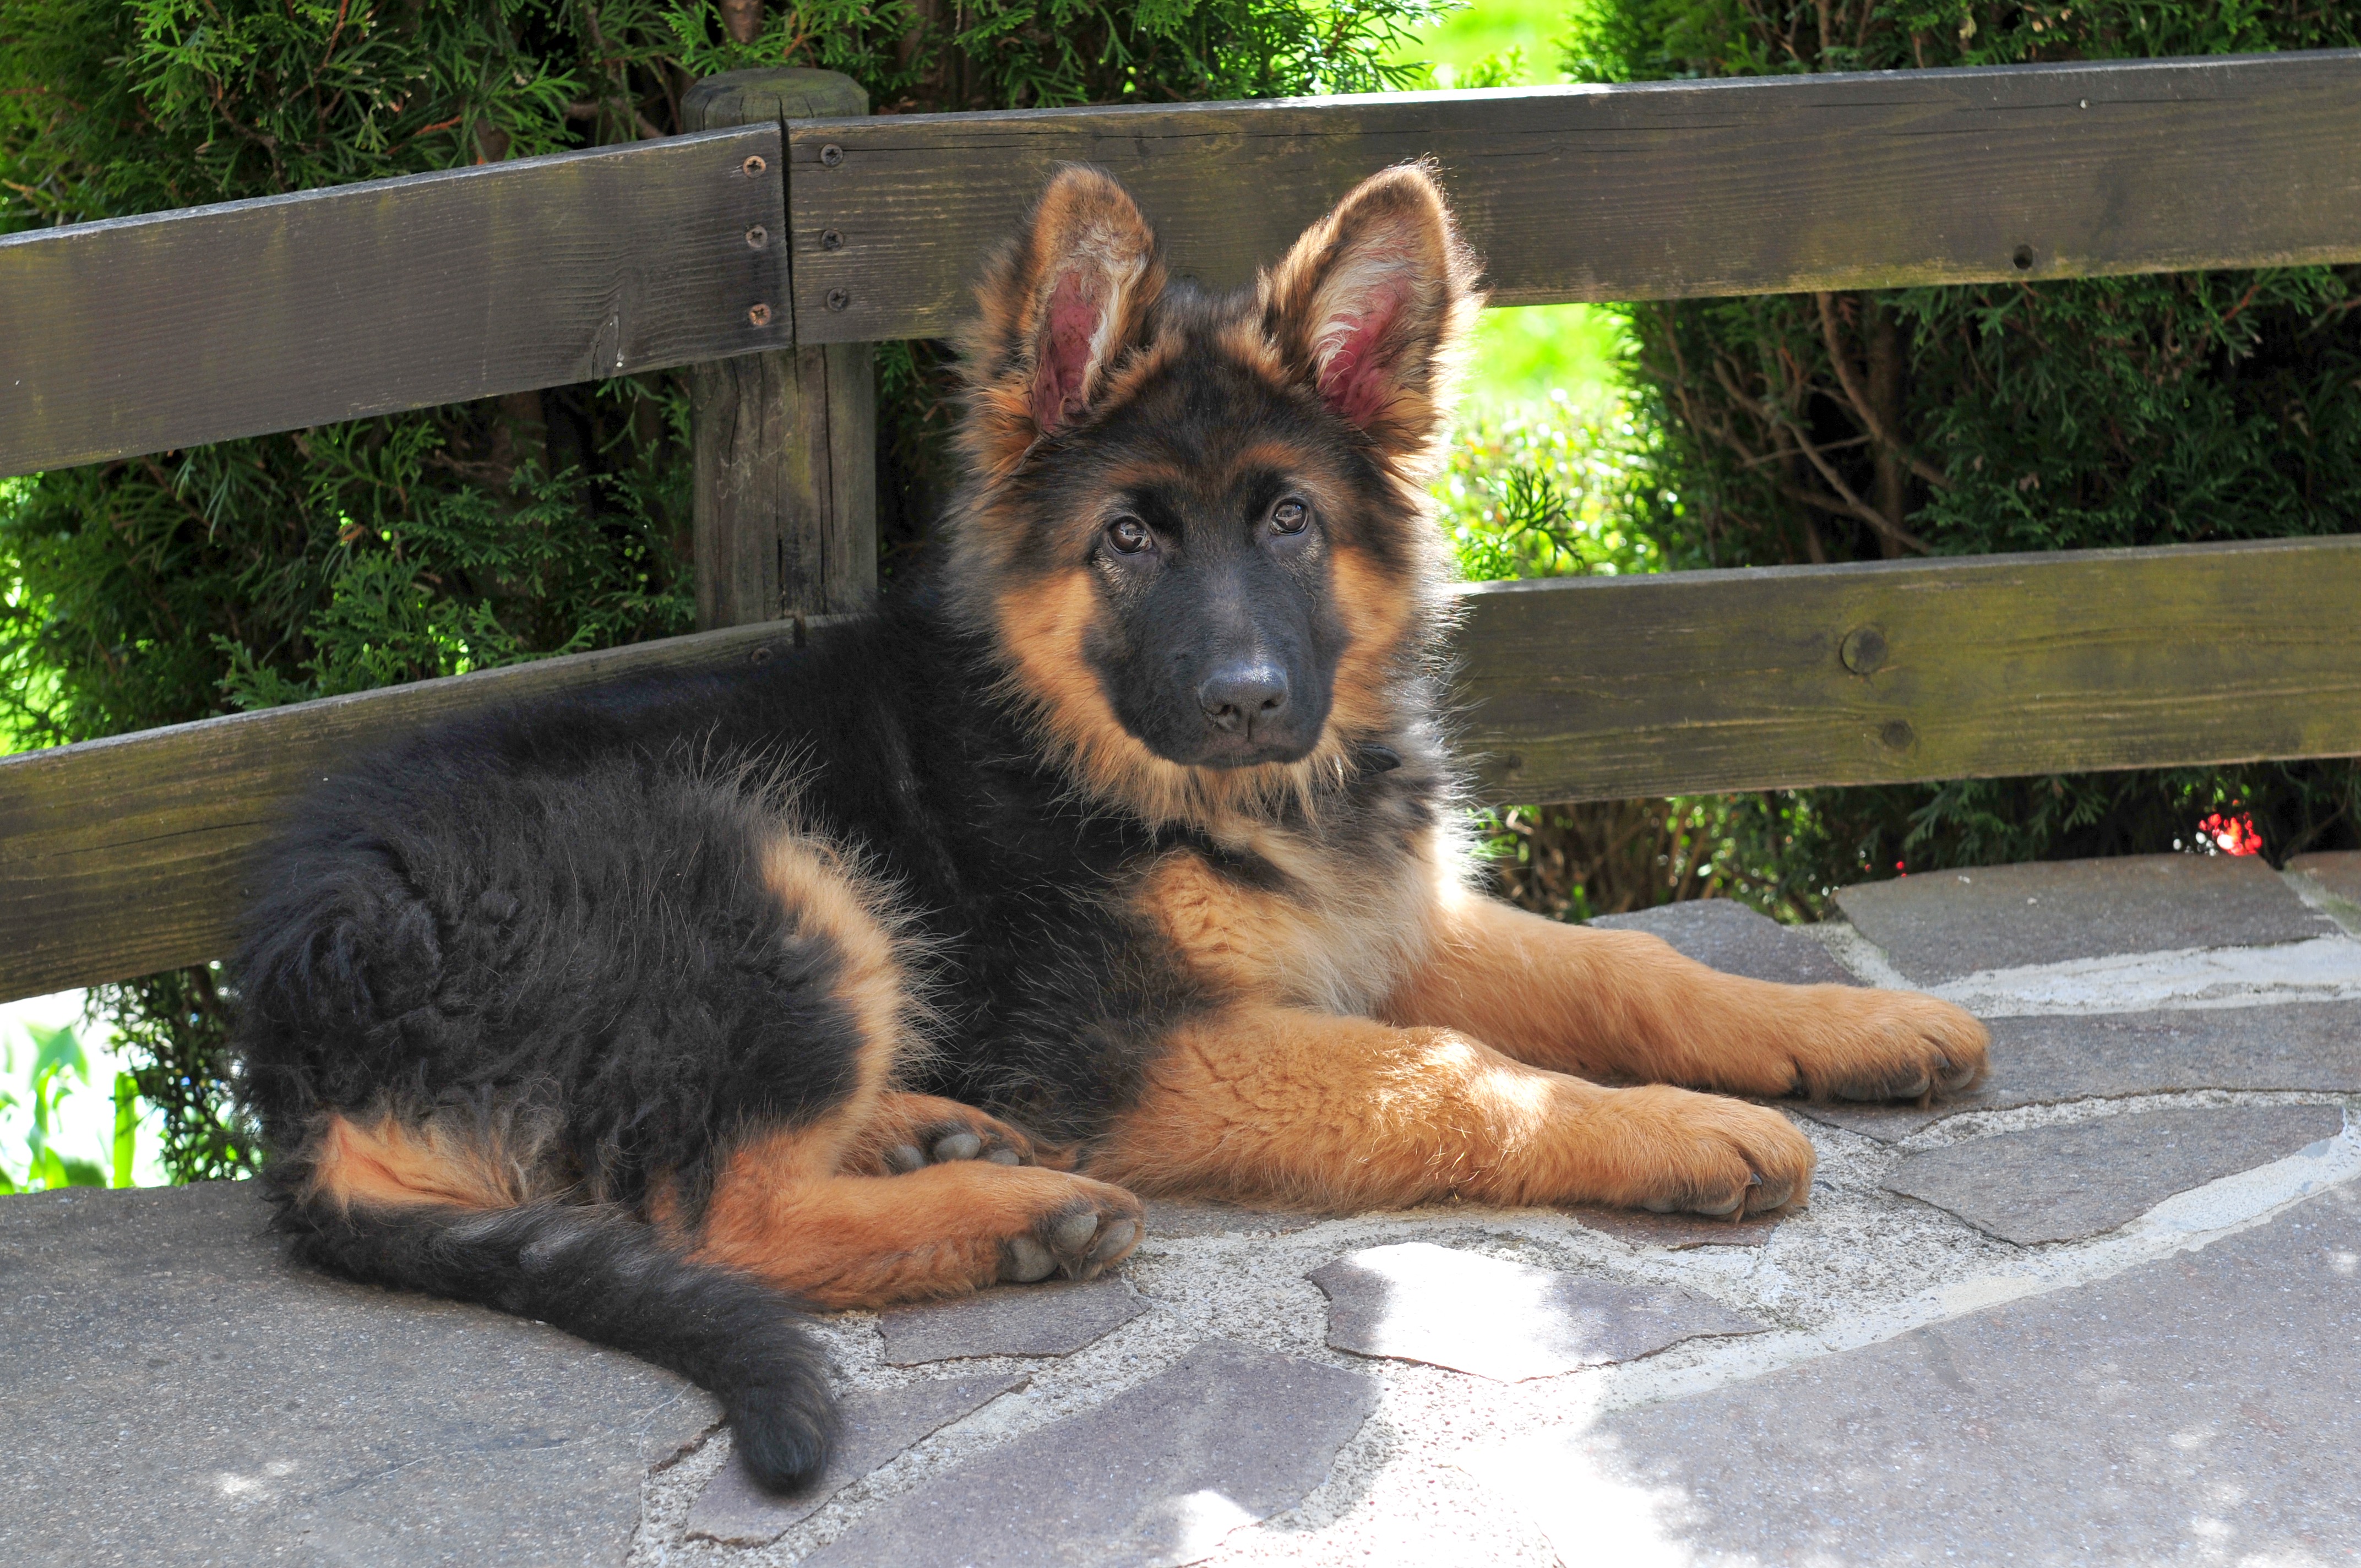
puppy, dog, mammal, vertebrate, dog breed, sch fer dog, old german shepherd dog, long haired, old german, dog like mammal, carnivoran, dog breed group, shiloh shepherd dog, east european shepherd, german shepherd dog, bohemian shepherd